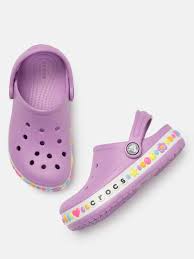
Label: Clog